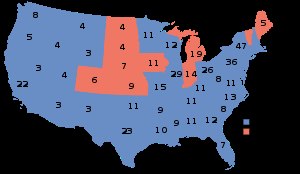
Franklin D. Roosevelt / Tredje embedsperiode, 1941–1945 / Præsidentvalget i 1940
Med et overbevisende flertal vandt Roosevelt (blå) sit tredje præsidentvalg.
Franklin Delano Roosevelt var en amerikansk politiker og USA's 32. præsident i perioden 1933 – 1945. Han blev ofte omtalt blot med sine forbogstaver FDR. Han var en central personlighed i det 20. århundrede i perioden fra Depressionen til 2. Verdenskrig. Roosevelt blev valgt til USA's præsident fire gange og beklædte posten fra 1933 til 1945, hvilket gør ham til den eneste amerikanske præsident, som har siddet i mere end to perioder.